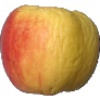
Label: Apple Red Yellow 1